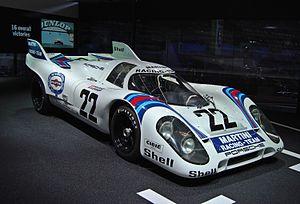
Le Championnat du monde des voitures de sport 1971 est la 19ᵉ saison du Championnat du monde des voitures de sport FIA. Il est ouvert aux voitures Sport-prototypes pour les catégories S et P et aux Grand Tourisme pour la catégorie GT. Ce championnat s'est couru du 10 janvier 1971 au 24 juillet 1971, comprenant onze courses.